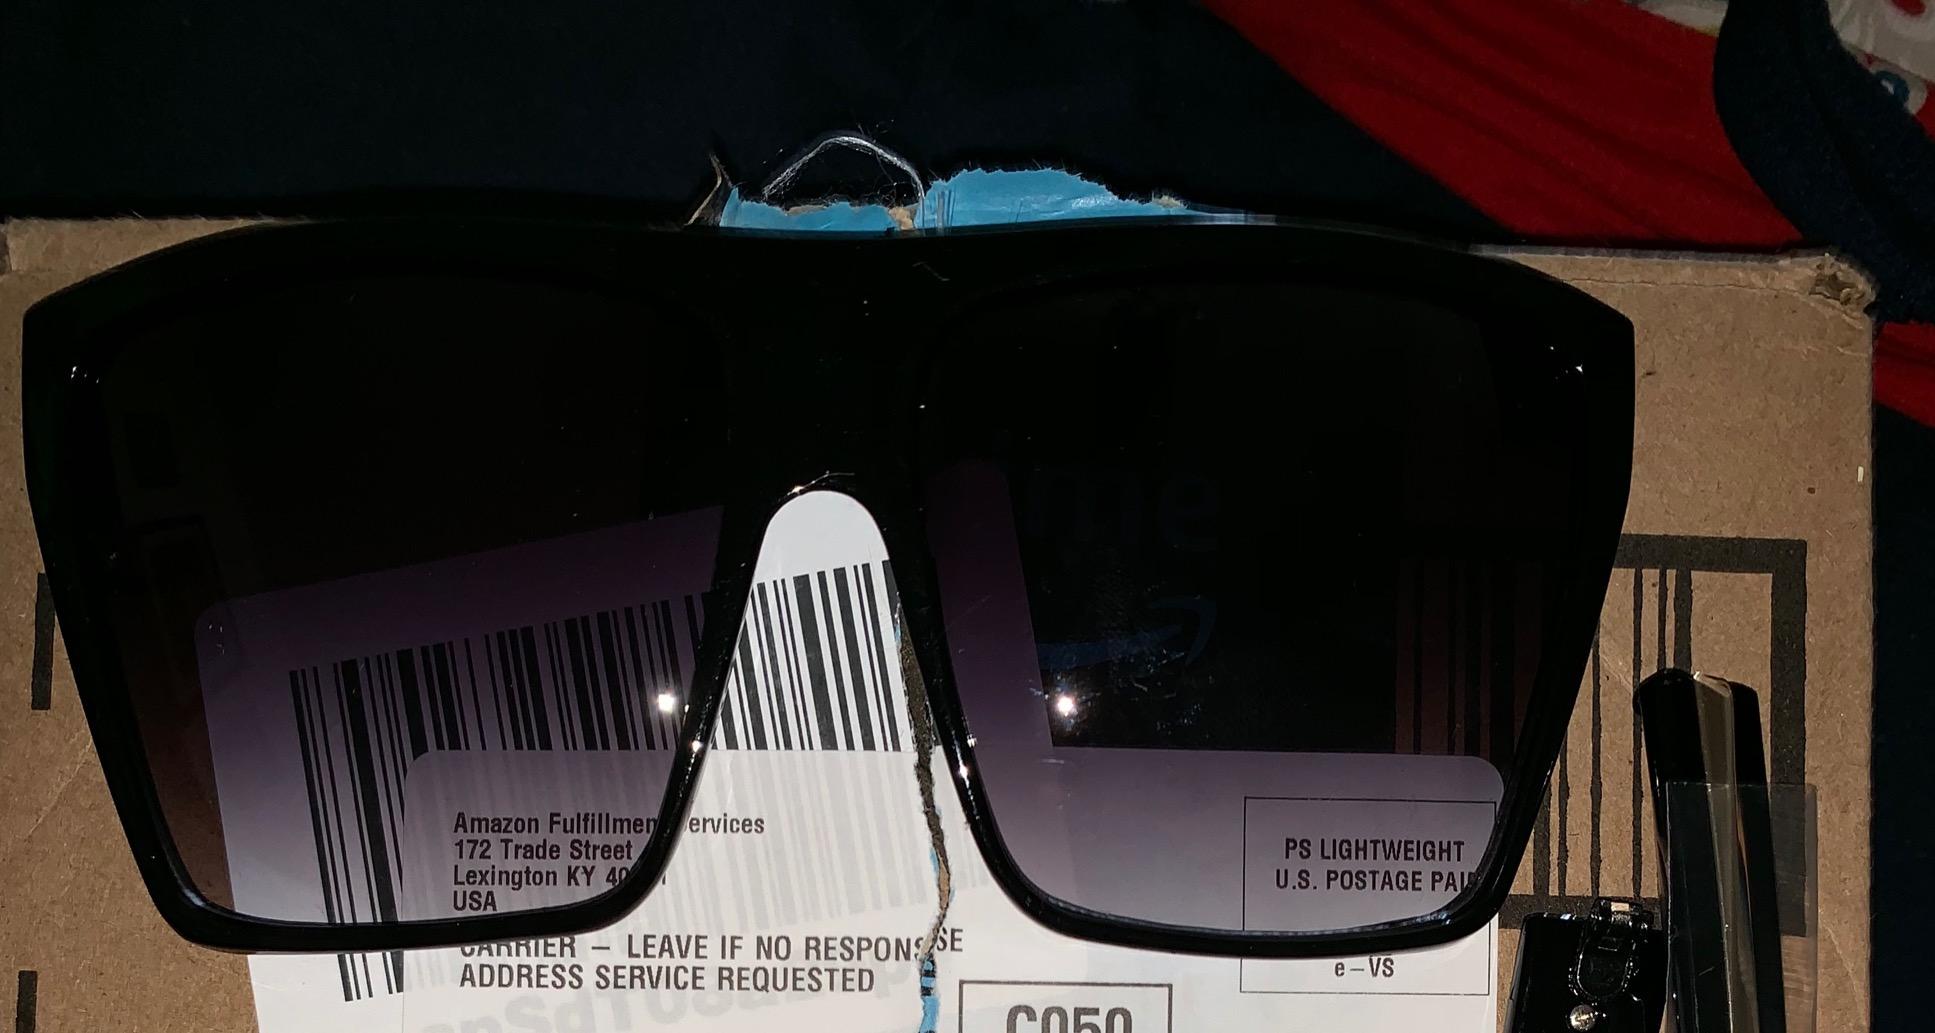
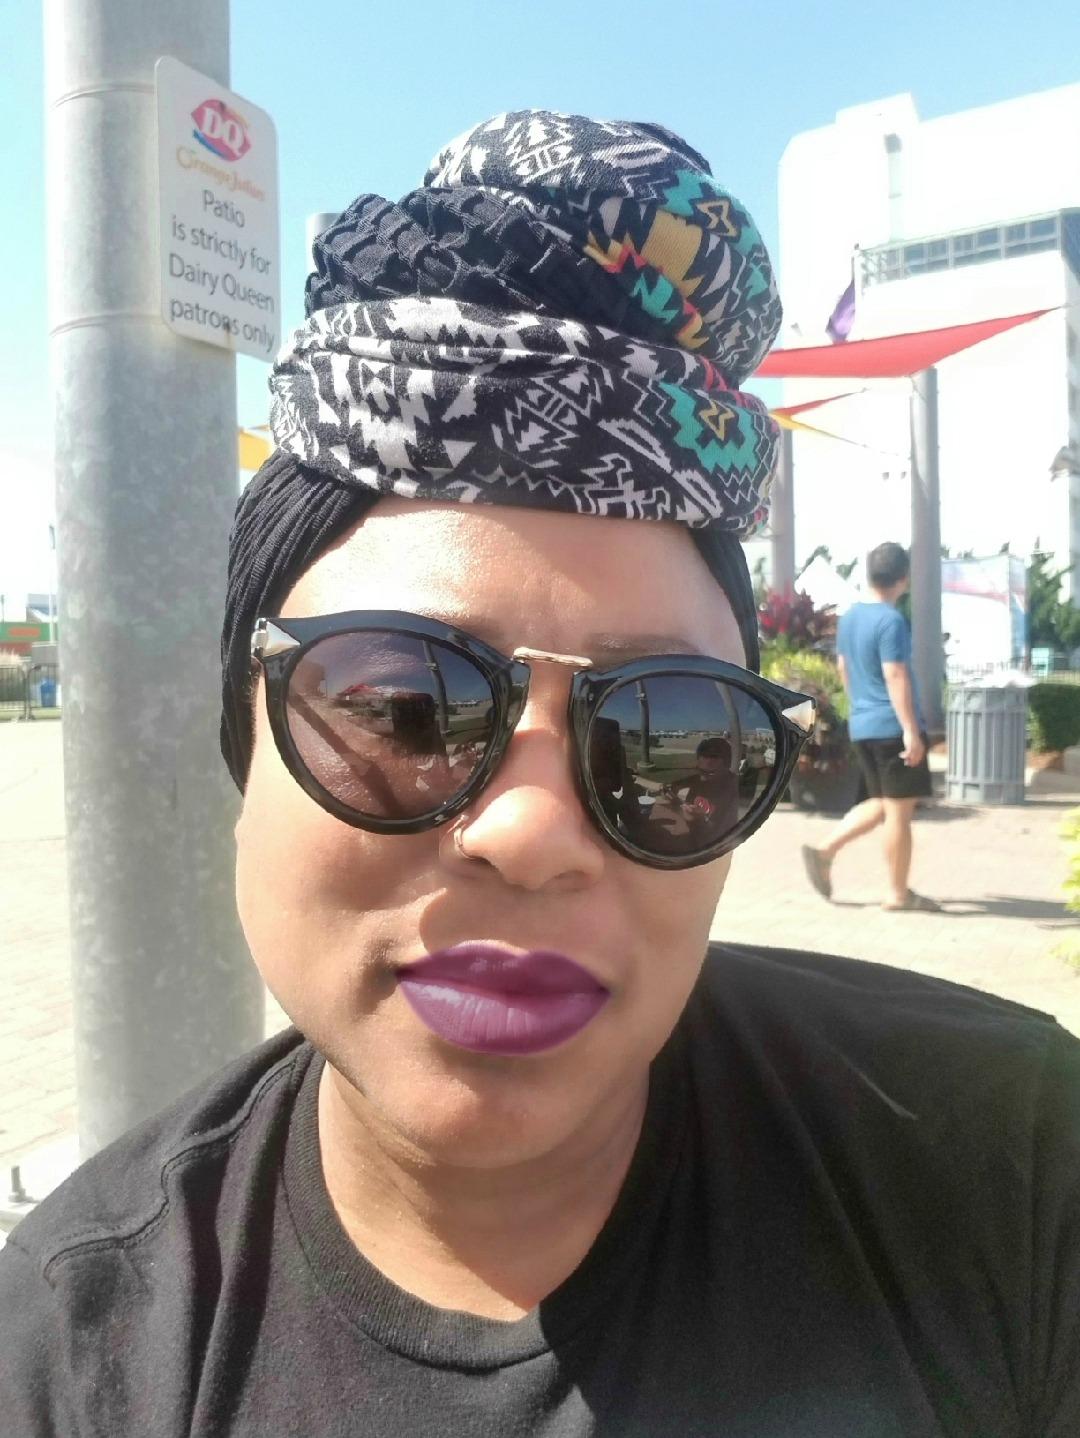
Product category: accessories_sunglasses
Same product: no